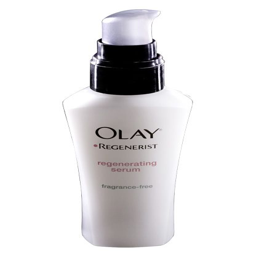
face - washing hacks for the most flawless skin of your life